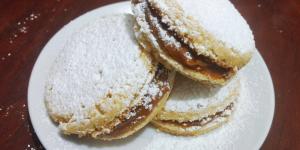
empolvados